Describe the emotion expressed in this image:  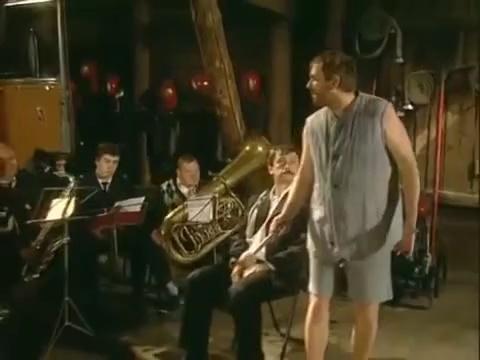
This person displays Suffering, valence and arousal with high intensity.